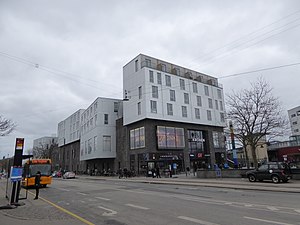
Kronen Vanløse
Kronen Vanløse
Kronen er et indkøbscenter i Vanløse i København. Der er cirka 40 butikker inden for tøj, elektronik, indretning, bøger og mad samt et fitnesscenter. Centeret ligger lige ved siden af Vanløse metro- og S-togsstation.